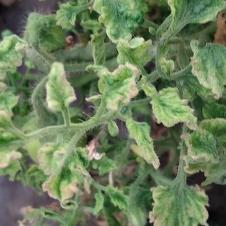
Crop: Tomato
Condition: virosis-d